Buckingham Army Air Field

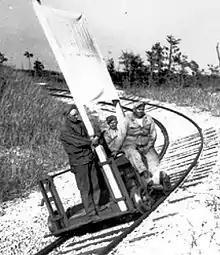
A Juda railway target car on Buckingham AAF is readied for flexible gunnery practice

By September 1942, enough construction was completed for Buckingham to begin its operational use, however the facilities were nowhere near complete. Such was the urgency by the Army Air Forces for trained aerial gunners.